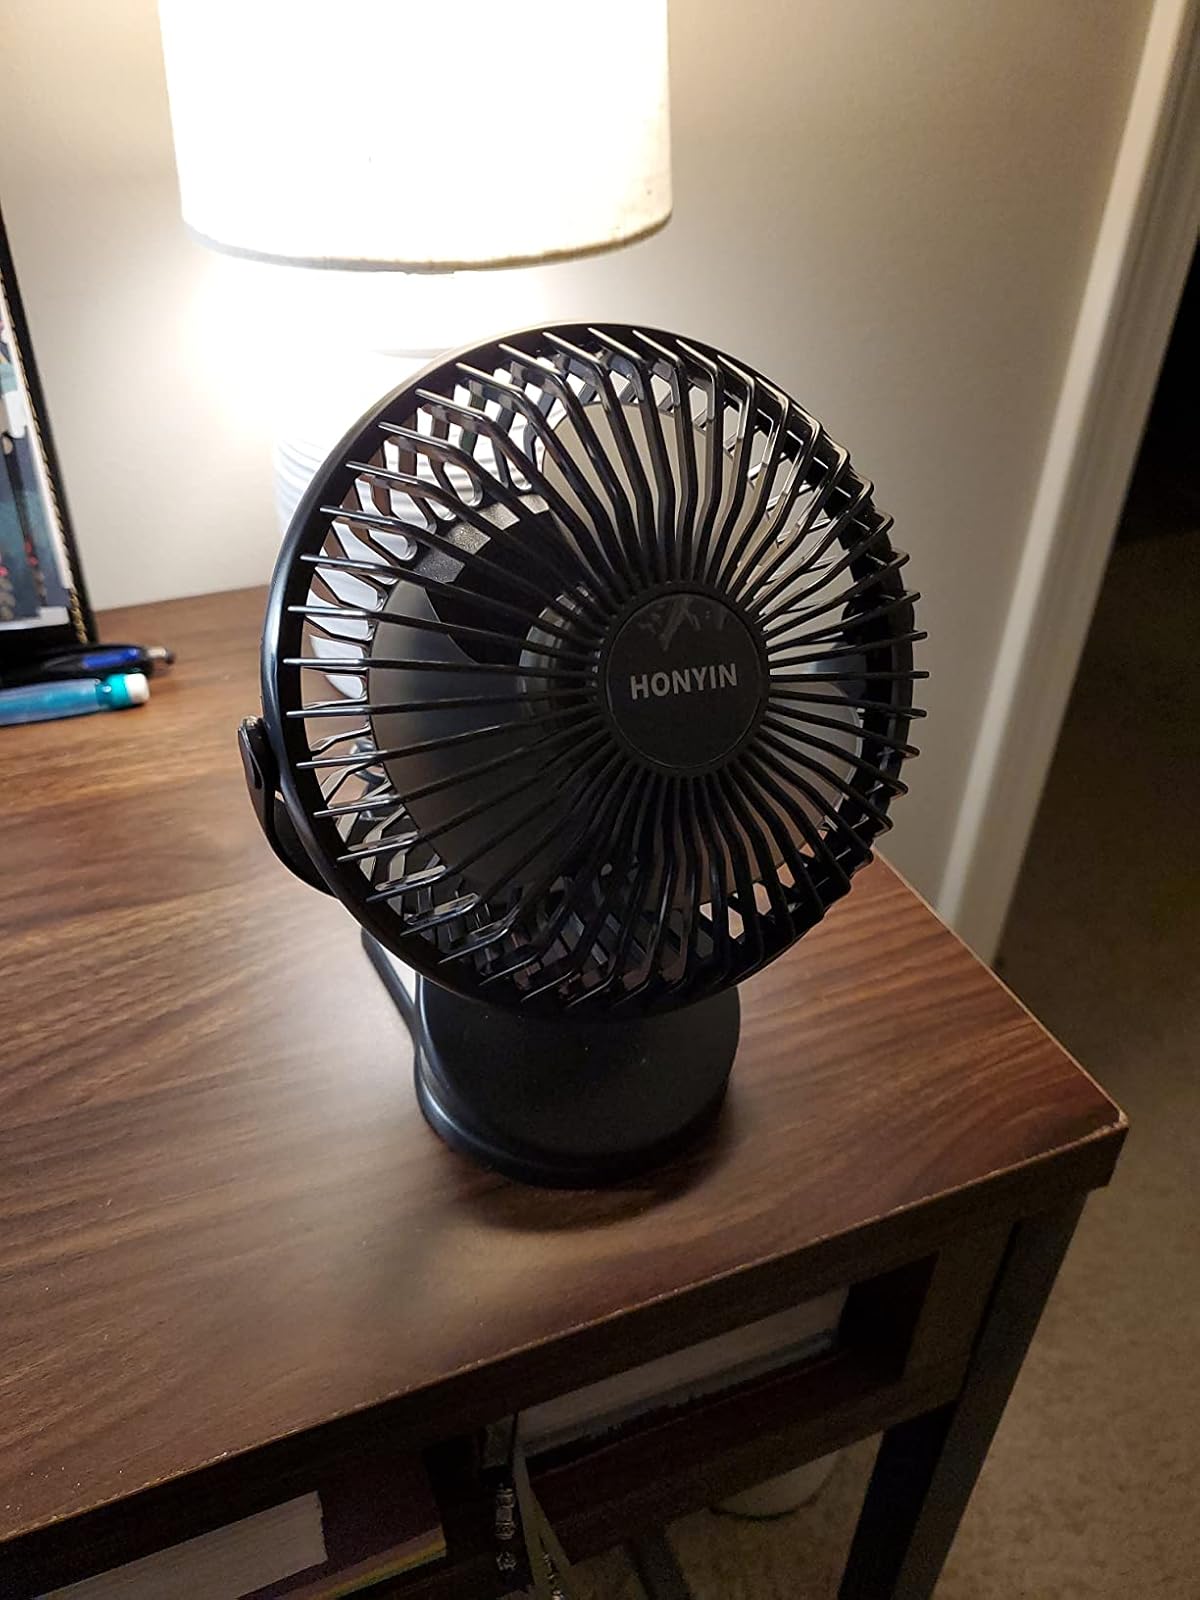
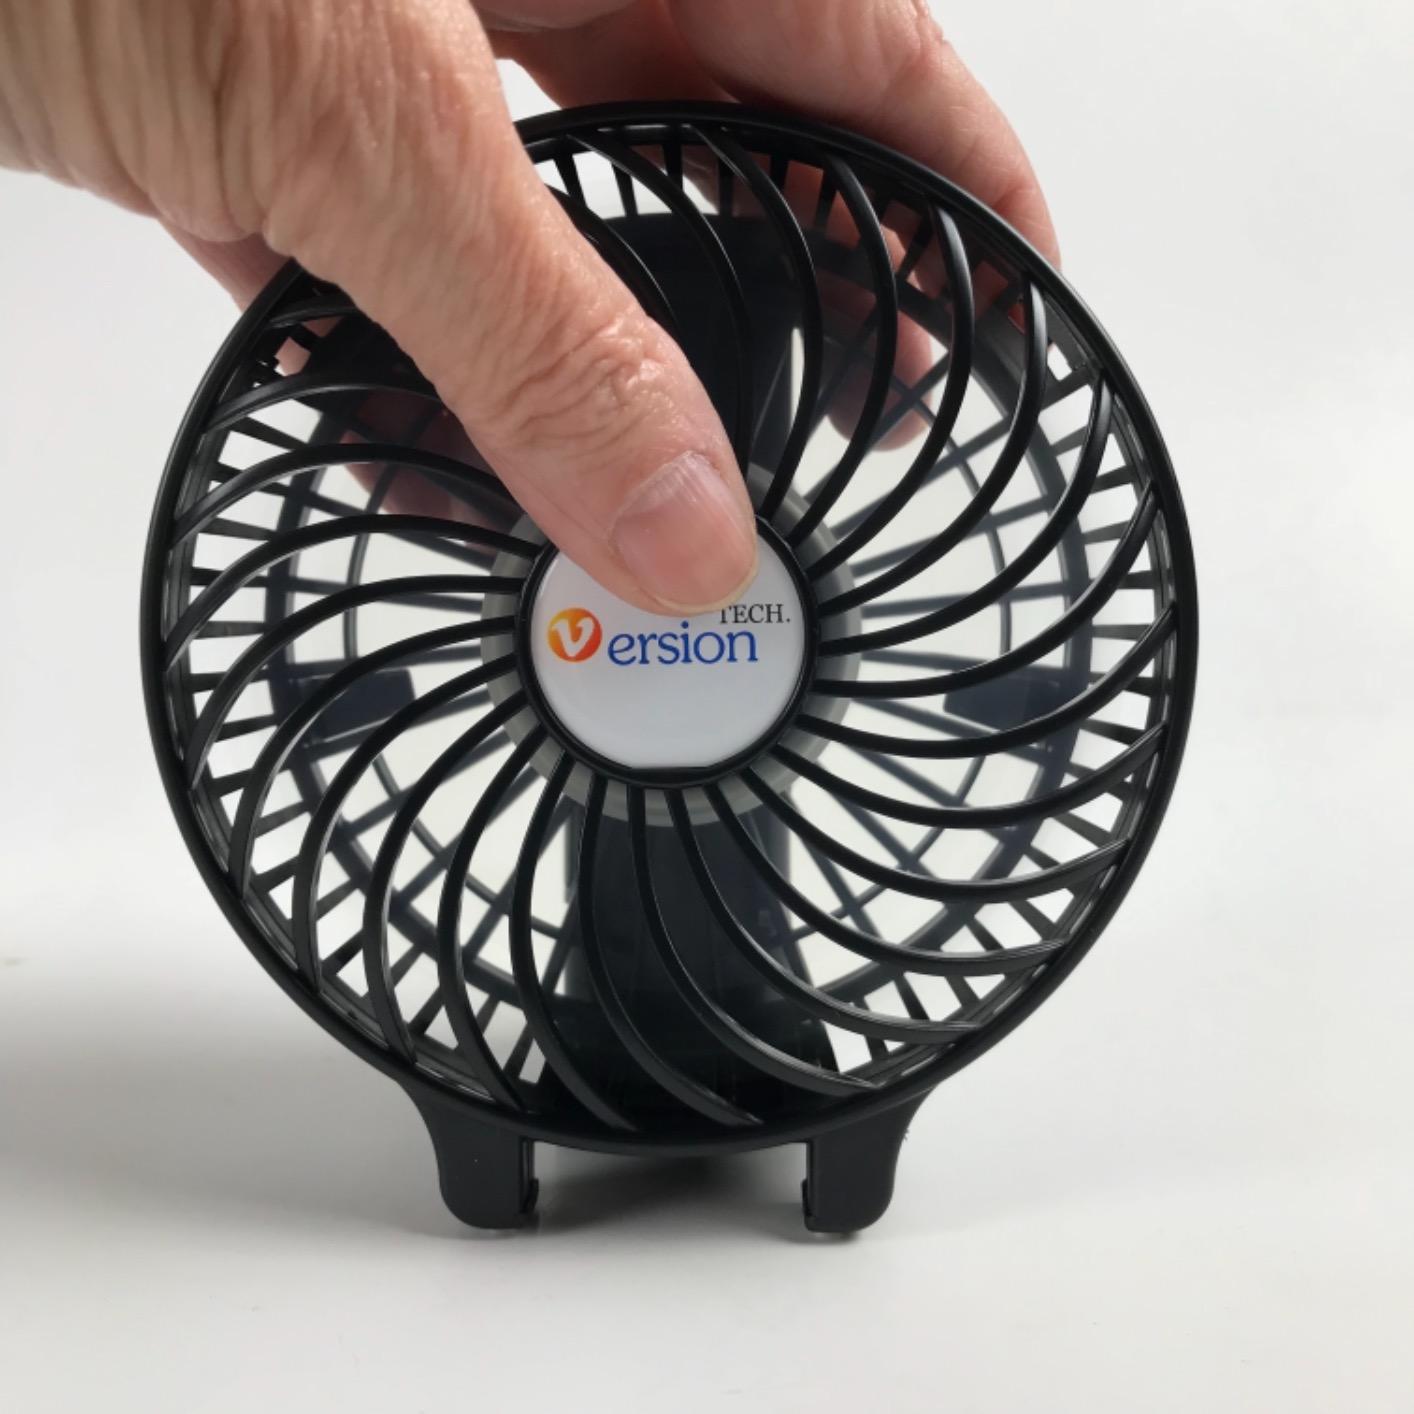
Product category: fan
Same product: no